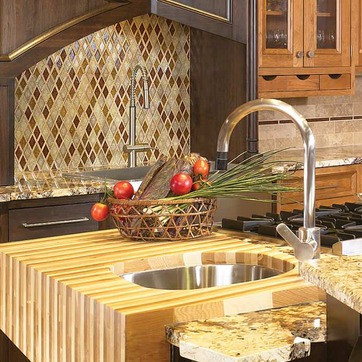
Material: food